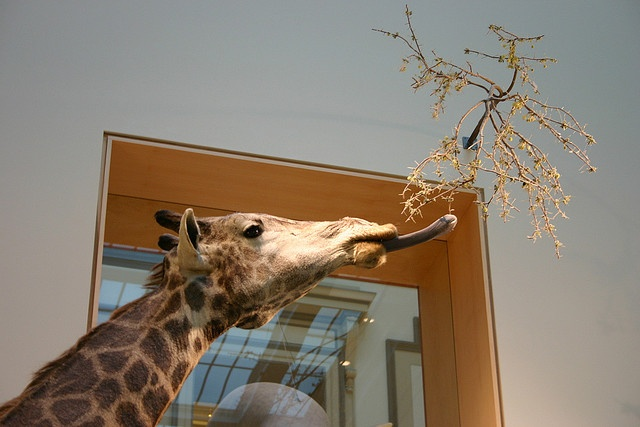
A giraffe feeding on leaves from a tree
An incredibly long tongue allows a Giraffe to reach high for food.
a giraffe reaching its tongue out to grab some
A giraffe extends its tongue for food on a tree
A giraffe sticking it's tongue out near a window.